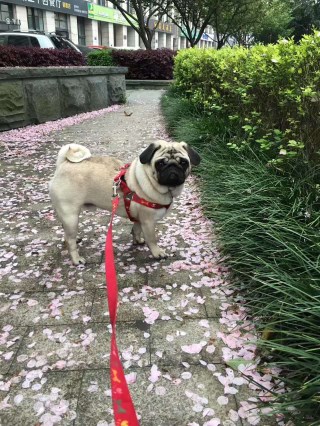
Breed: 798-n000130-pug